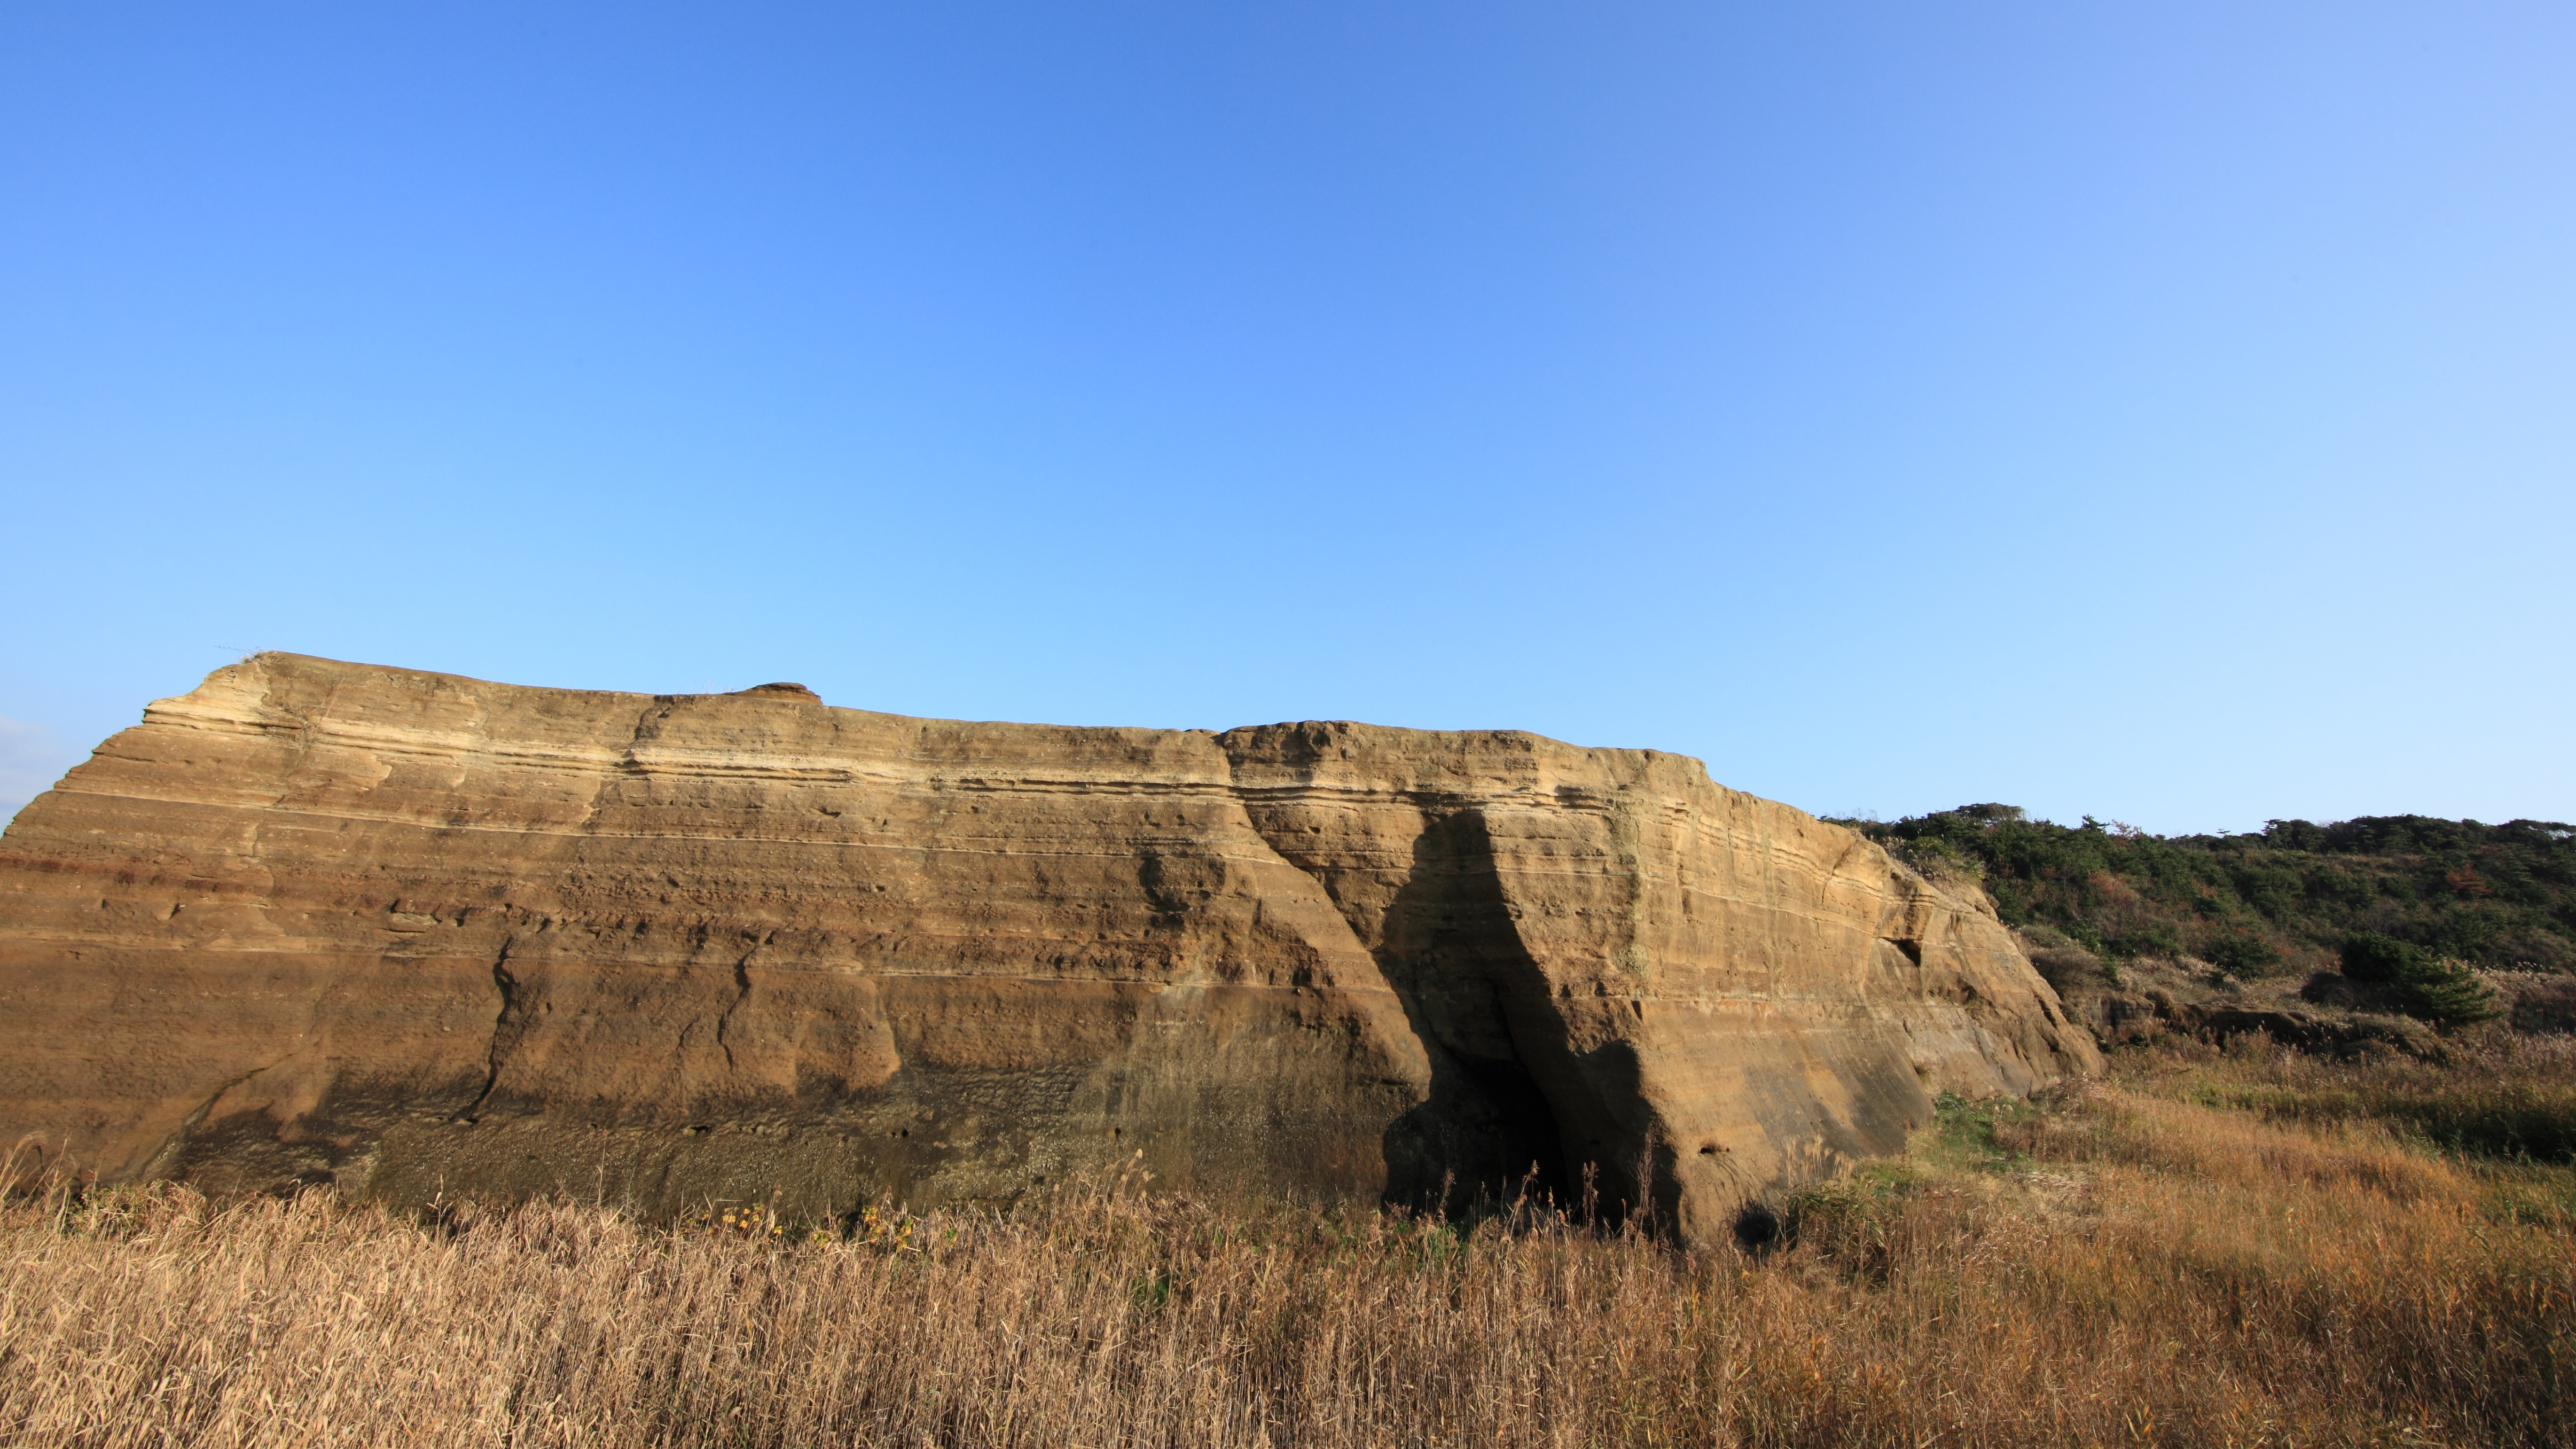
landscape, rock, valley, formation, cliff, high, soil, terrain, geology, badlands, plateau, 5d, hires, markii, ecosystem, hi, res, resolution, 5photosaday, precipice, wadi, butte, landform, natural environment, geographical feature